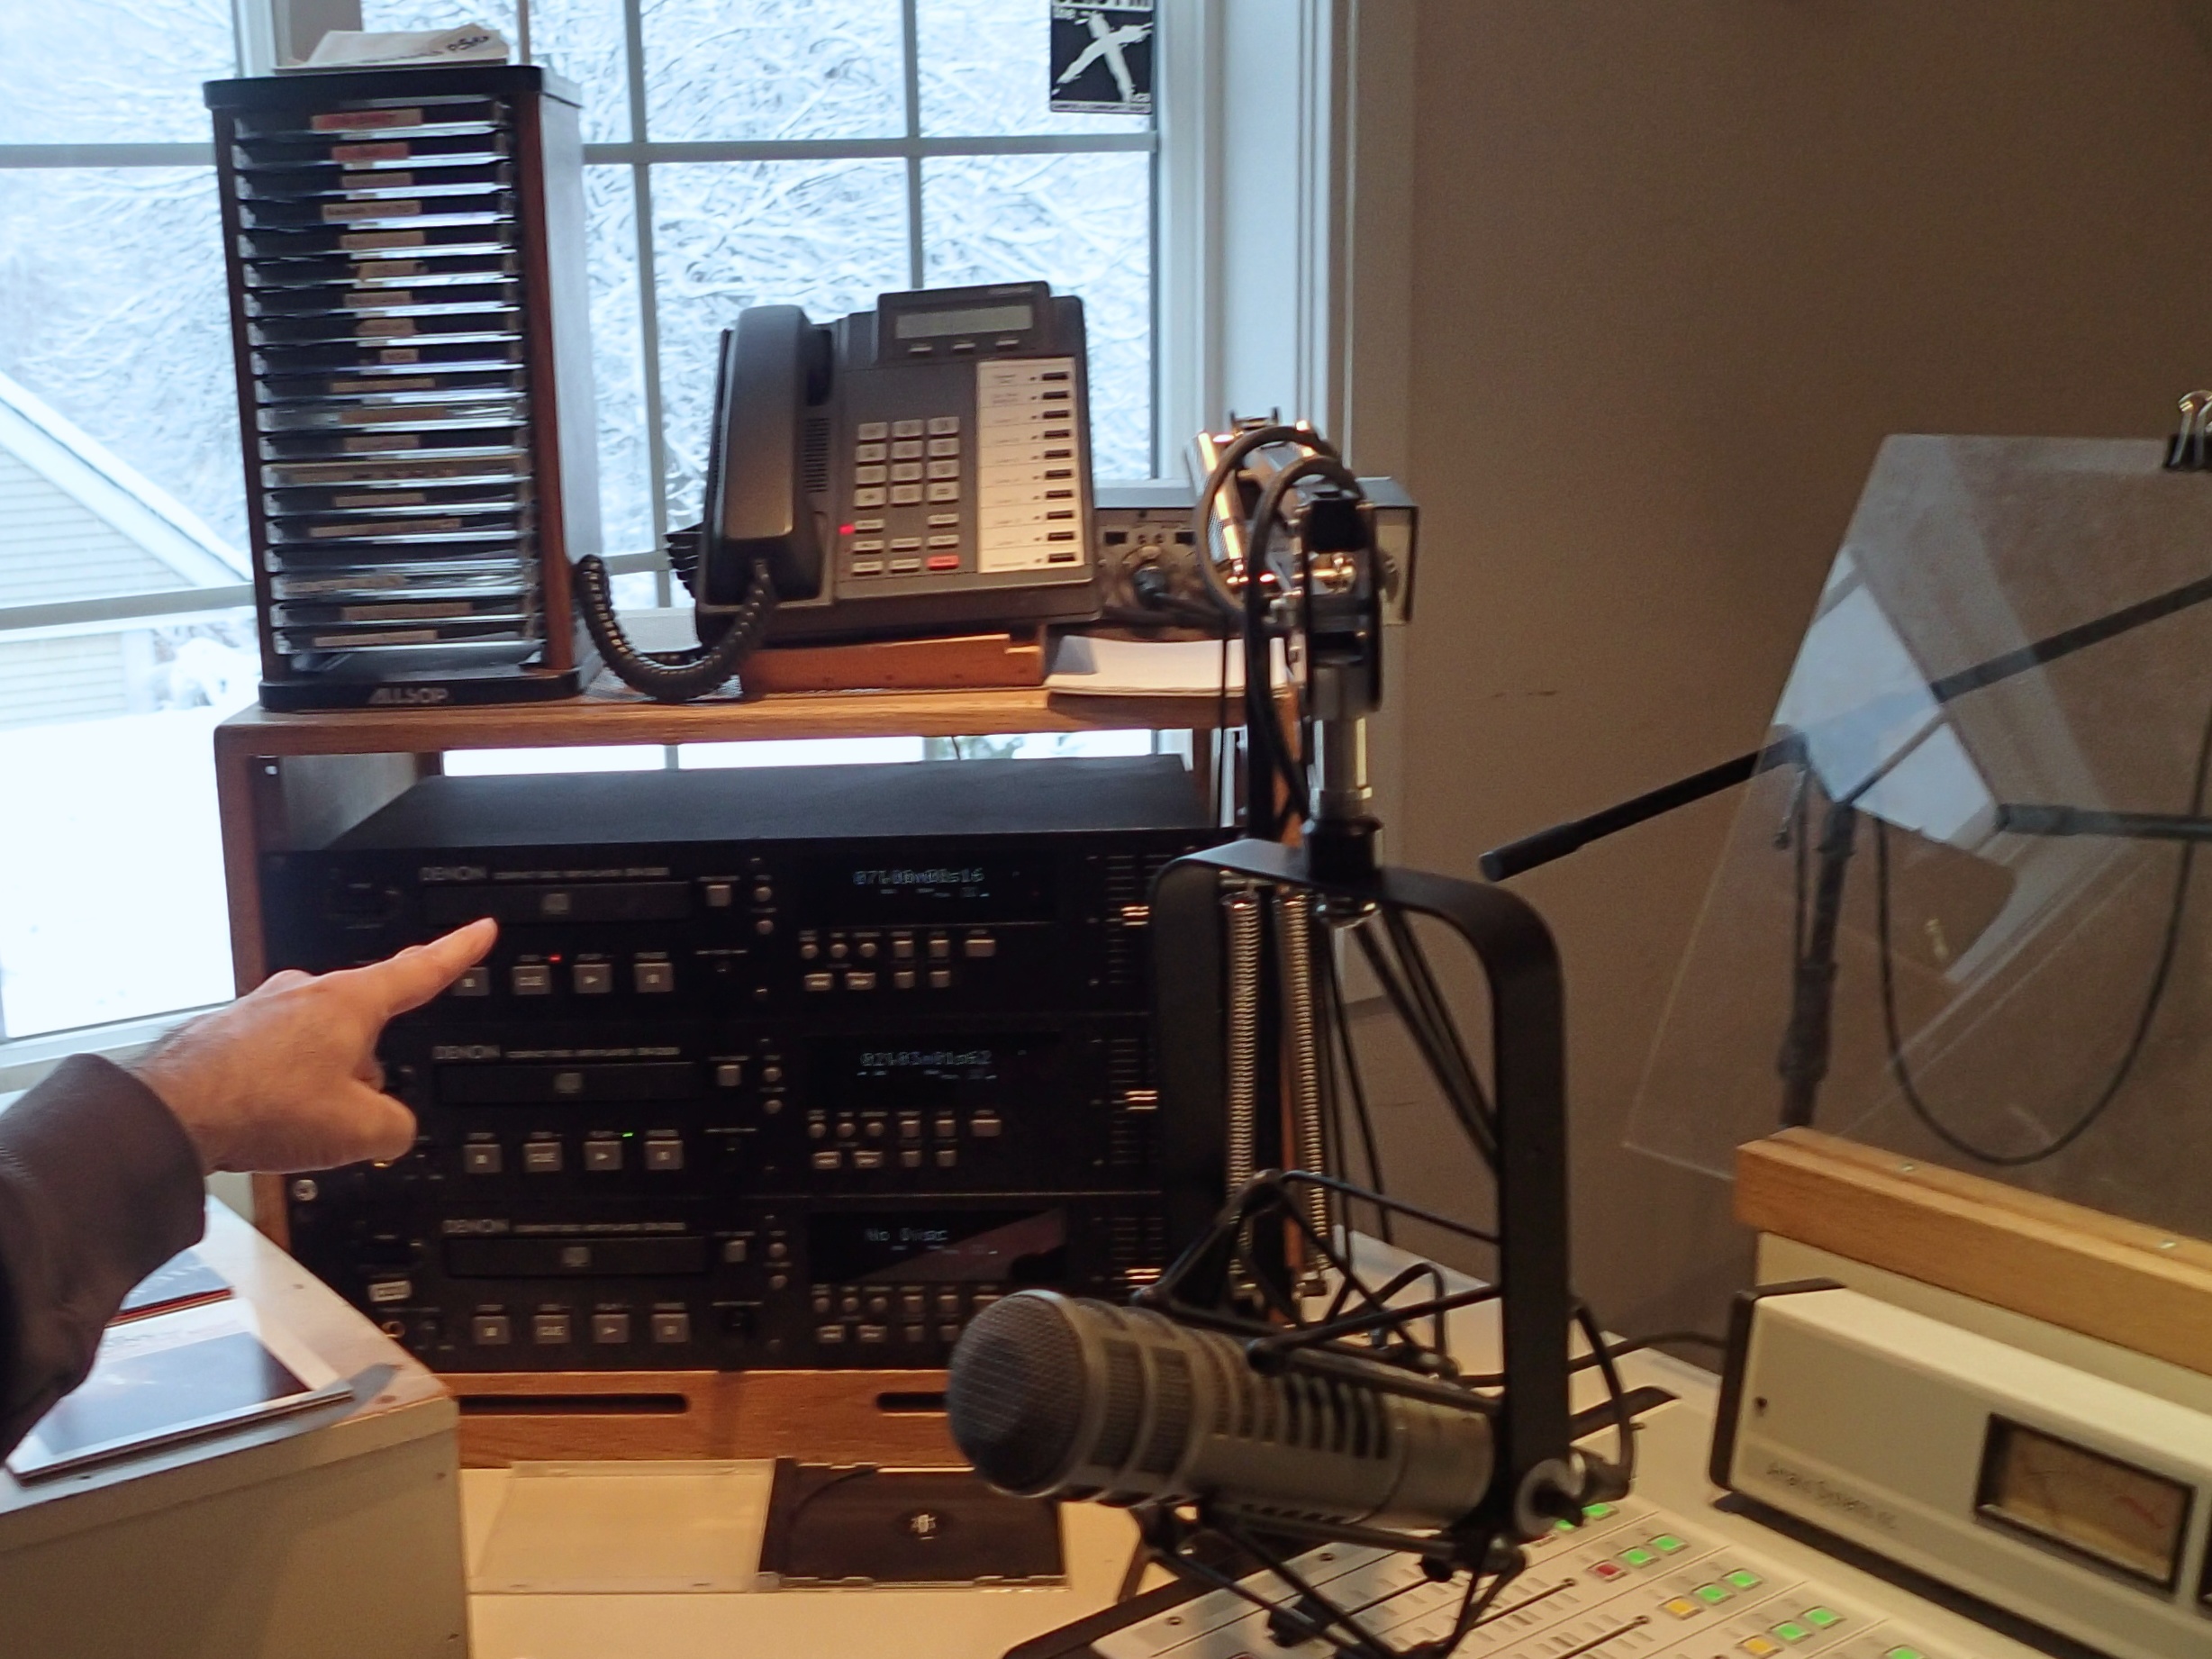
technology, furniture, room, radio, interior design, recording, cfbx